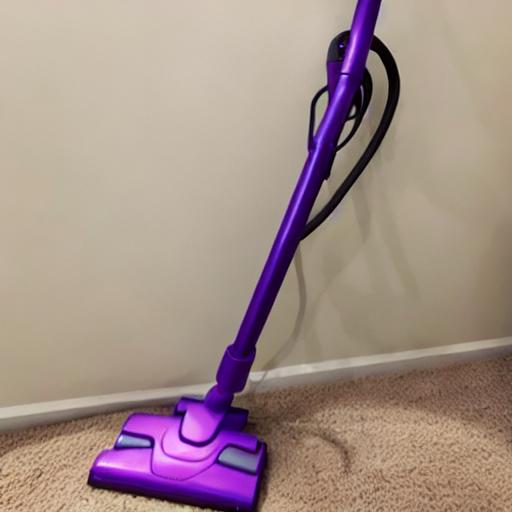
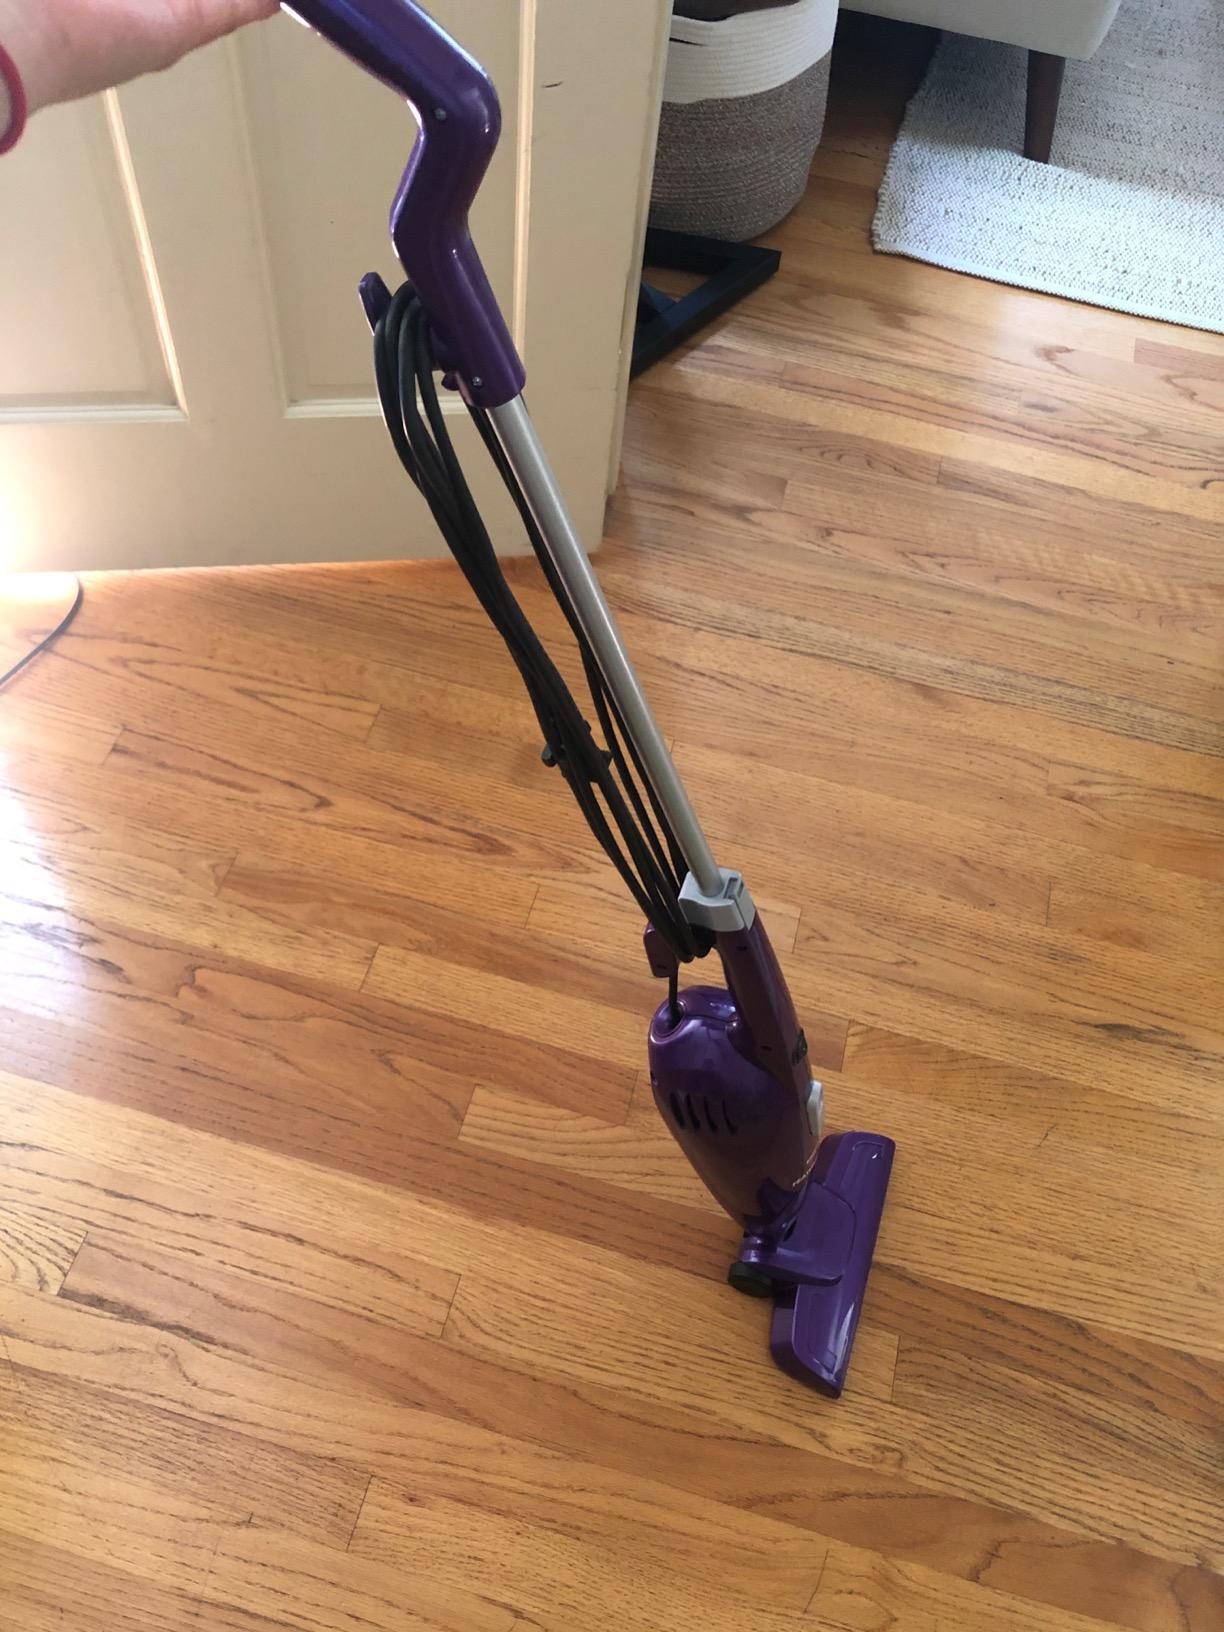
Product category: items_vacuum
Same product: no